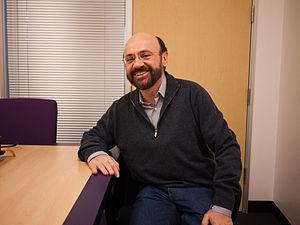
Andrei Zary Broder, né à Bucarest en Roumanie en 1953, est un chercheur en informatique israélien.